Slavery in Malta

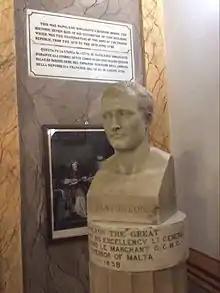
19th-century bust of Napoleon at Palazzo Parisio, Valletta, where he was staying at the time when he issued the decree abolishing slavery in Malta

The Order's slaves were forced to work in construction, and galley slaves were sometimes temporarily assigned duties on land when labour was required for large-scale construction projects. During the building of fortifications, slaves were usually assigned menial tasks such as removal and carting away of rubble, while construction was generally done by skilled workers employed by contractors. In January 1547, slaves were ordered to carry out repair works at Fort St. Angelo. A few hundred Muslim slaves captured during the 1565 Great Siege of Malta were involved in the construction of the new capital city of Valletta, including the excavation of the fortress's ditch. Slave labour was also used in the construction of the Wignacourt Aqueduct in the early 17th century.